Bulgan (city)

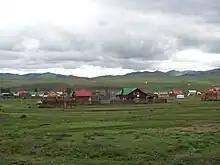
Residential area.

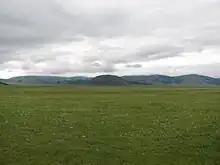
View to Uran Uul.

A former military point in the south of Bulgan, which was founded in 1921, was transformed into a museum. One of its buildings, which was used as a shop before 1921, dates from 1668.